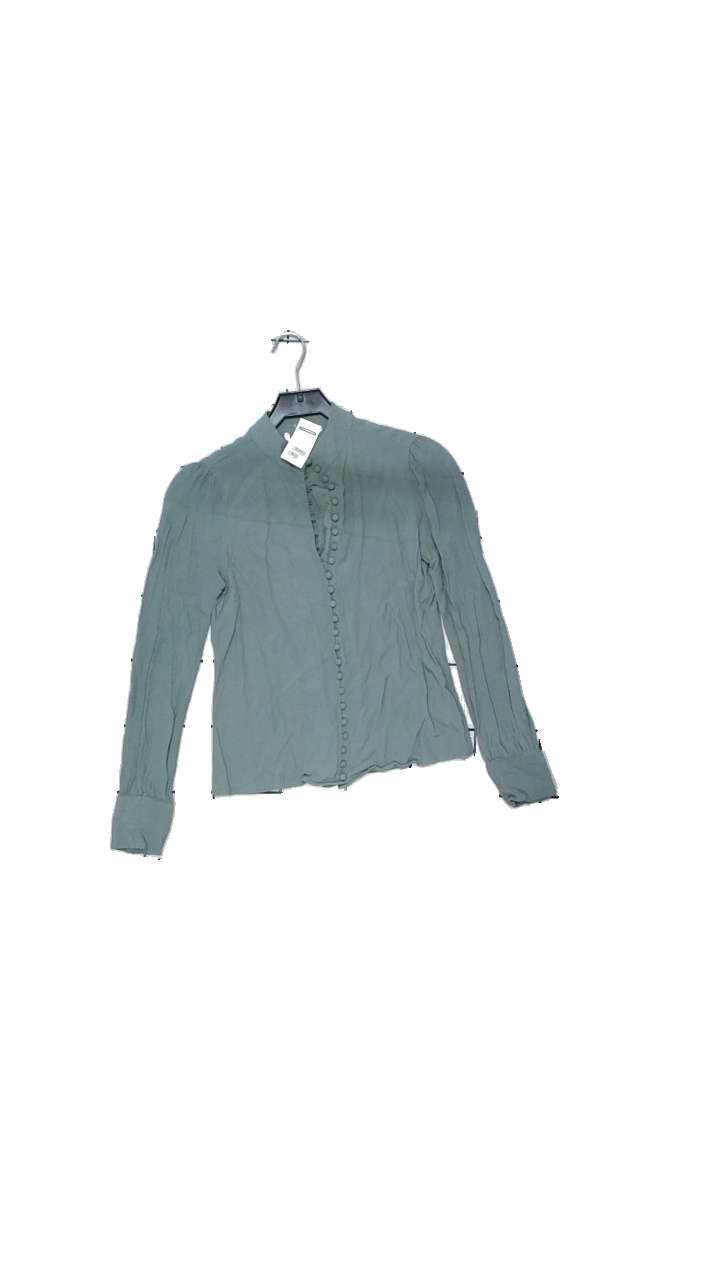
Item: Blouse (Ladies)
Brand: Missing
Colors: Green
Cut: Loose, Turtle neck
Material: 95% polyester, 5% elastane
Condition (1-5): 4
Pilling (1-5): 3
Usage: Reuse
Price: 50-100